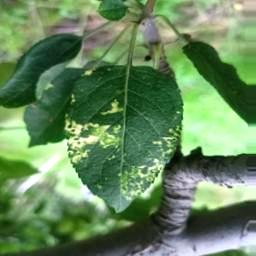
Label: Apple_Mosaic